1978 American League East tie-breaker game

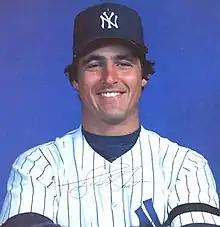
Bucky Dent

Carl Yastrzemski hit a home run in the second inning, and Jim Rice drove in Rick Burleson with a single in the sixth inning, giving the Red Sox a 2–0 lead. Meanwhile, Torrez held the Yankees to two hits through six innings. With one out in the seventh inning, Chris Chambliss and Roy White of the Yankees both singled off of Torrez, and pinch hitter Jim Spencer flied out. Dent then hit a fly ball that cleared the Green Monster wall in left field for a three-run home run to give the Yankees a 3–2 lead.